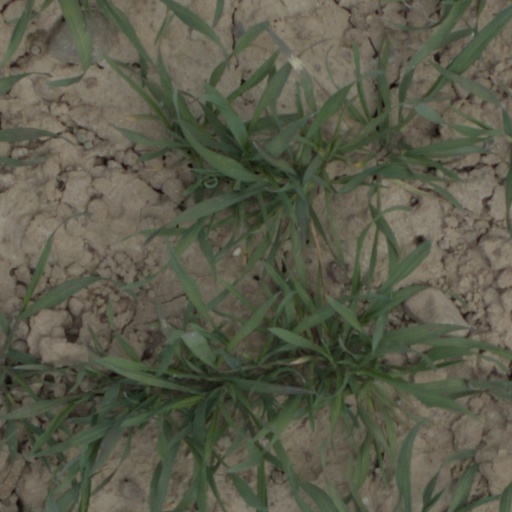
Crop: wheat